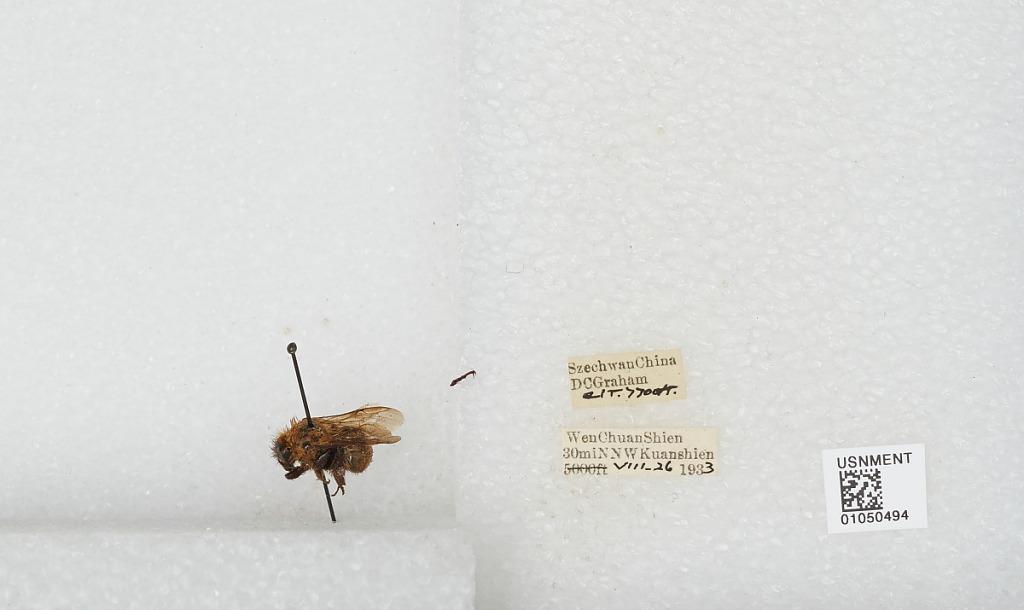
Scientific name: Bombus sp.
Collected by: D. Graham
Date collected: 1933-8-26
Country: China
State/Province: Sichuan
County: Wenchuan Xian
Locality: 30 mi NNW Kuanshien